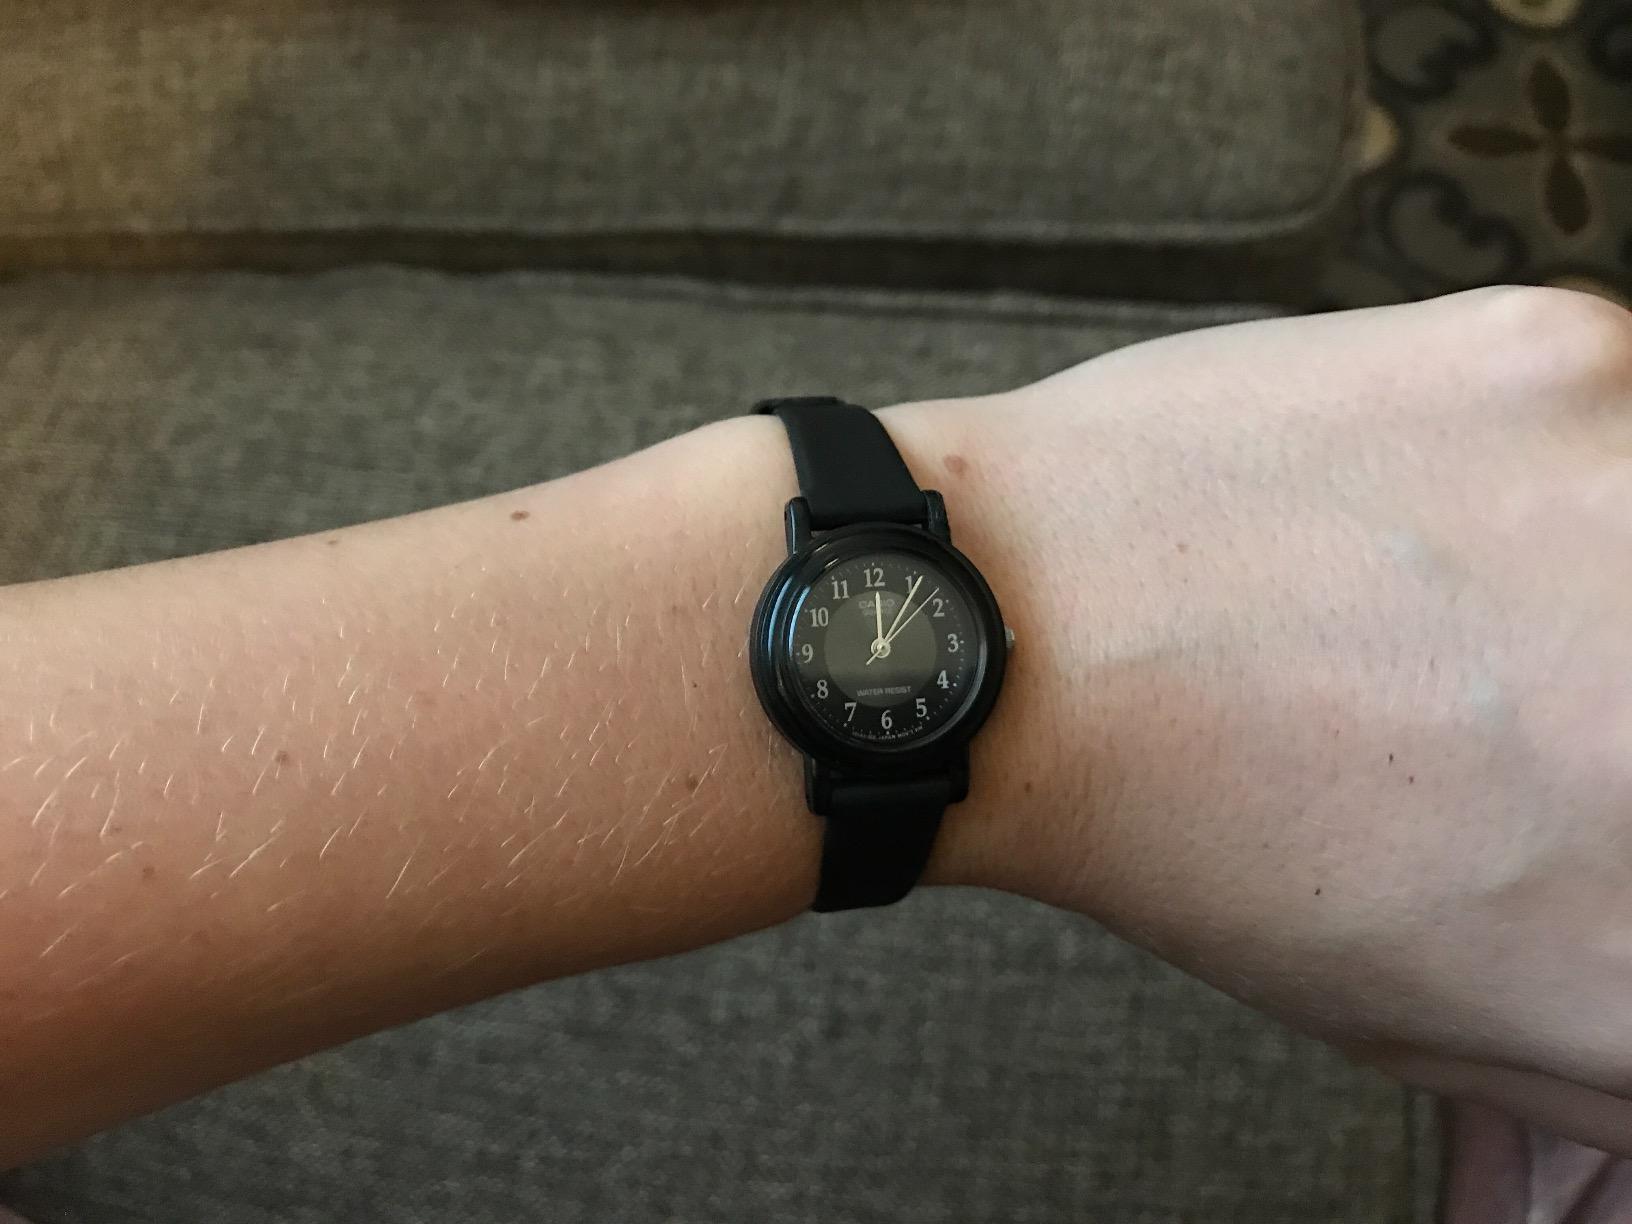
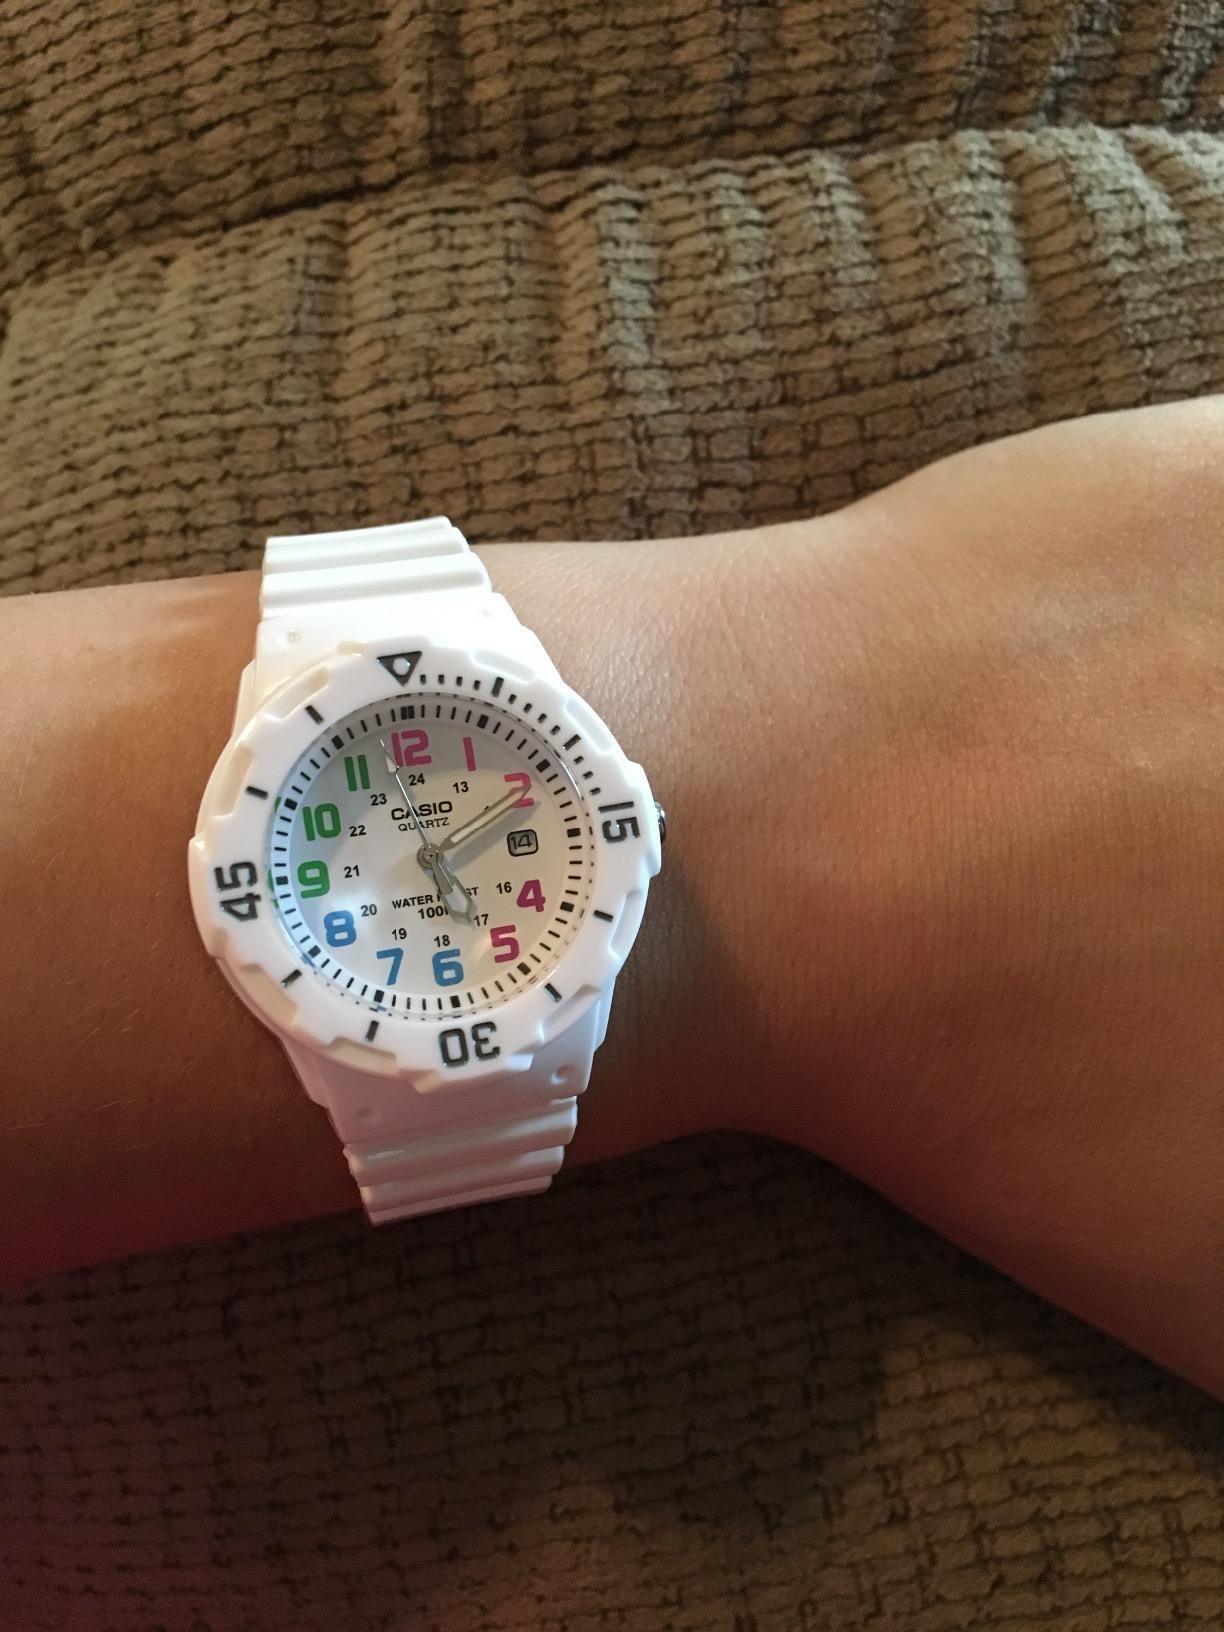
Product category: accessories_watch
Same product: no